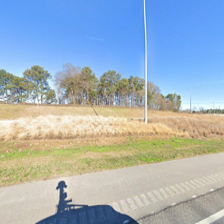
Label: streetView